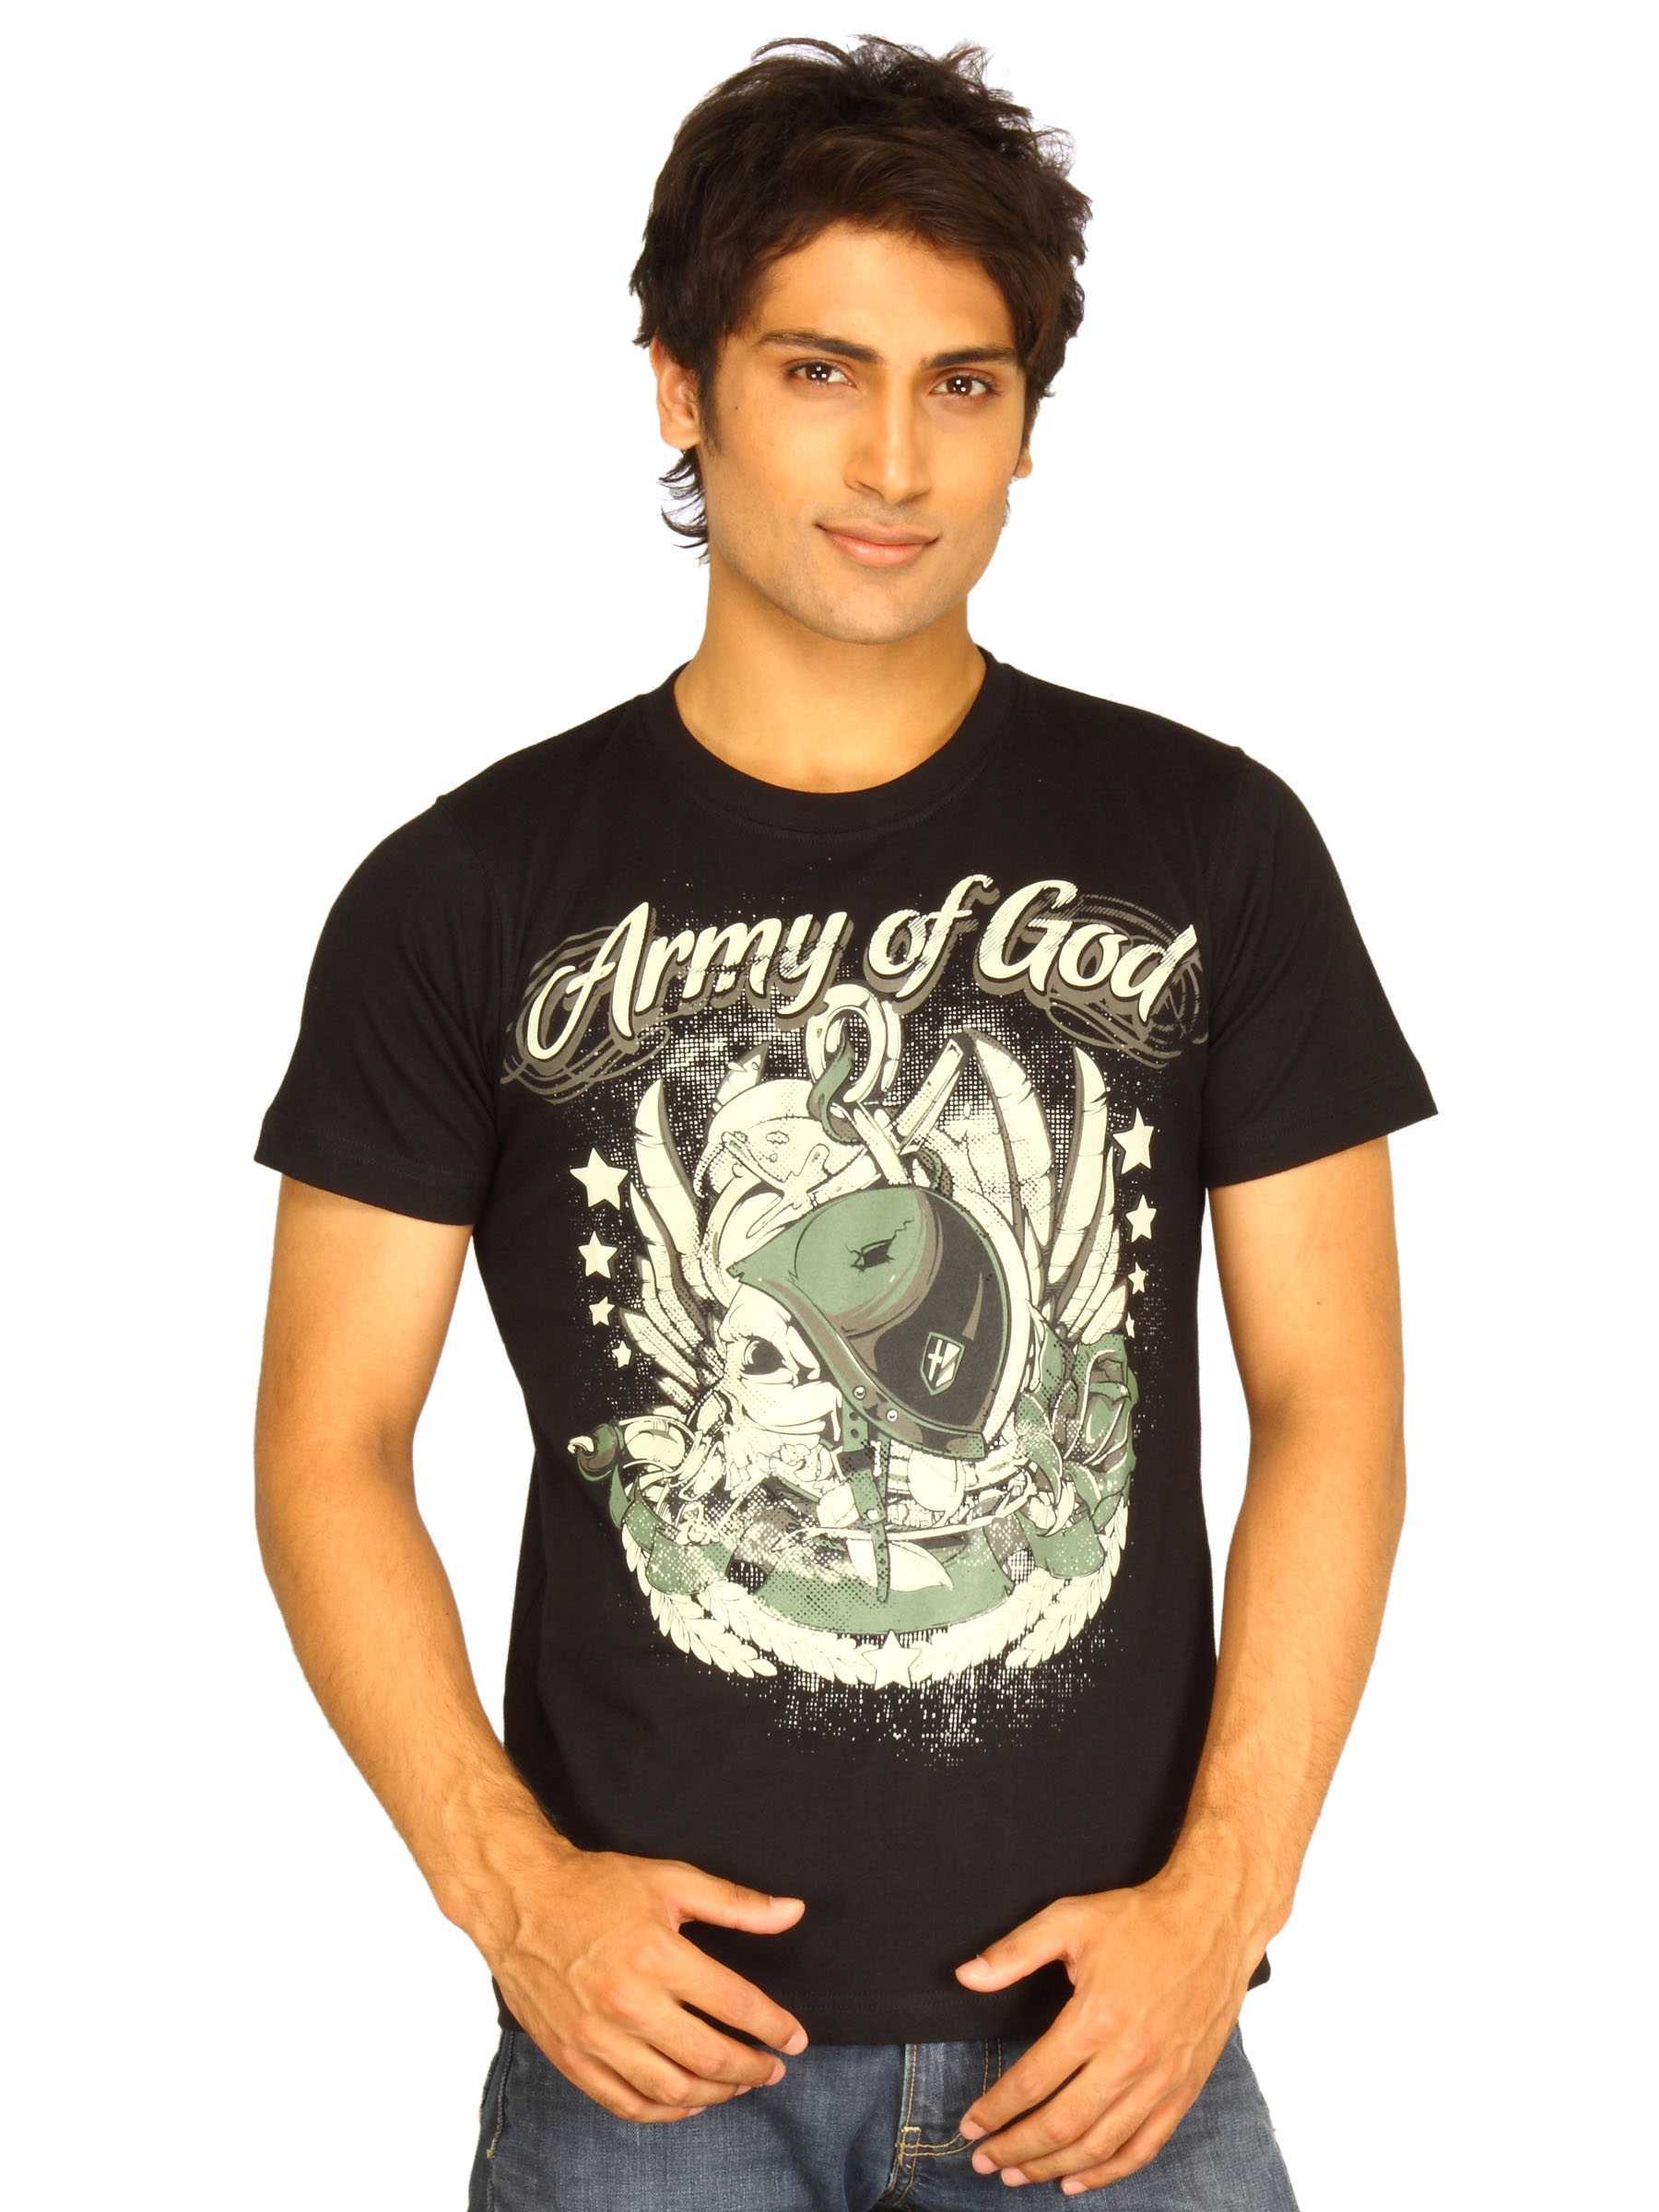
Guerrilla Men's Army Of God Black T-shirt
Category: Apparel / Topwear / Tshirts
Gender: Men
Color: Black
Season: Summer 2011
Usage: Casual